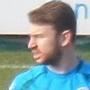
Age: 25